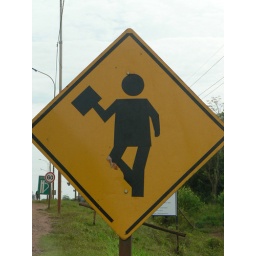
Wierd road sign in Puerto Iguazu